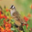
Label: bird